Sky position (RA, Dec in degrees): 343.759, 0.158
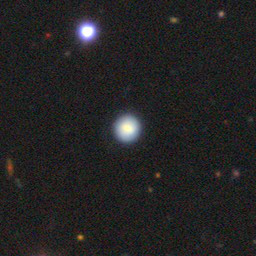
Galaxy morphology: Round Smooth Galaxies